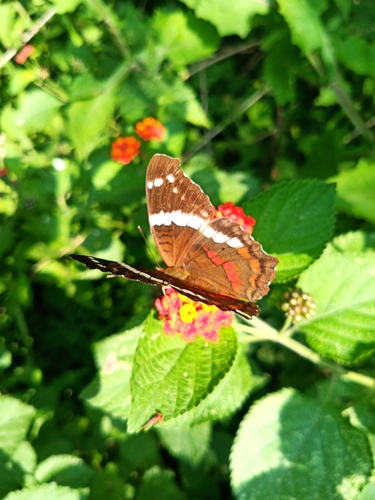
Scientific name: Anartia fatima
Common name: Banded peacock
Family: Nymphalidae
Order: Lepidoptera
Pollinator type: Primary pollinator
Habitat: Open areas and gardens
Geographic range: South America
Conservation status: Least Concern